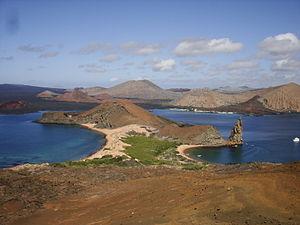
L'île Bartolomé, en espagnol : Isla Bartolomé, est une île inhabitée d'Équateur située dans l'archipel des Galápagos, à quelques centaines de mètres au sud-est de l'île Santiago.